Mother and Son (2022 film)

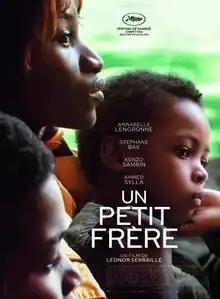
Theatrical release poster

Mother and Son is a 2022 French drama film written and directed by Léonor Serraille, starring Annabelle Lengronne, Stéphane Bak, Kenzo Sambin, Ahmed Sylla, Sidy Fofana and Milan Doucansi.